Shoot-Out at Medicine Bend

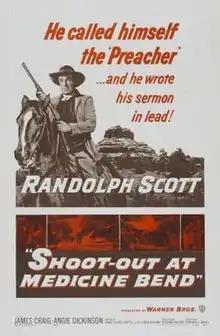
theatrical release poster

Shoot-Out at Medicine Bend is a 1957 American Western film directed by Richard L. Bare and starring Randolph Scott, James Craig, Angie Dickinson and James Garner.